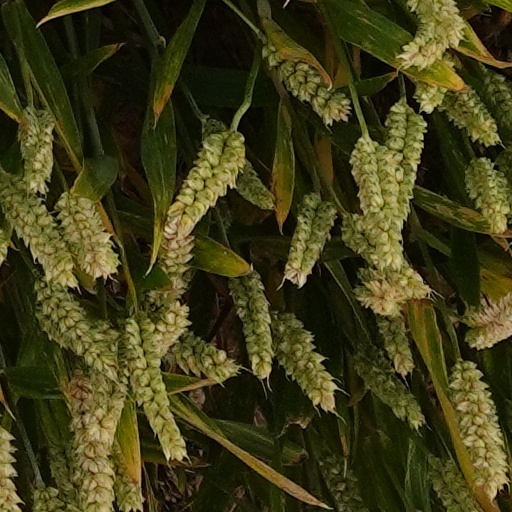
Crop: wheat